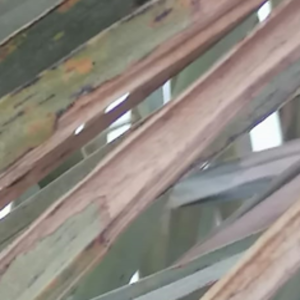
Label: Leaf Spots